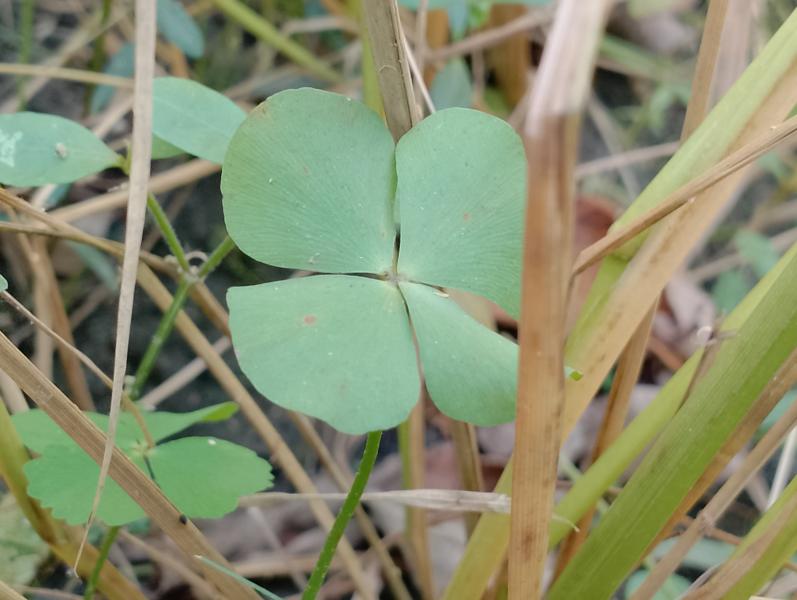
Weed species: Marsilea minuta